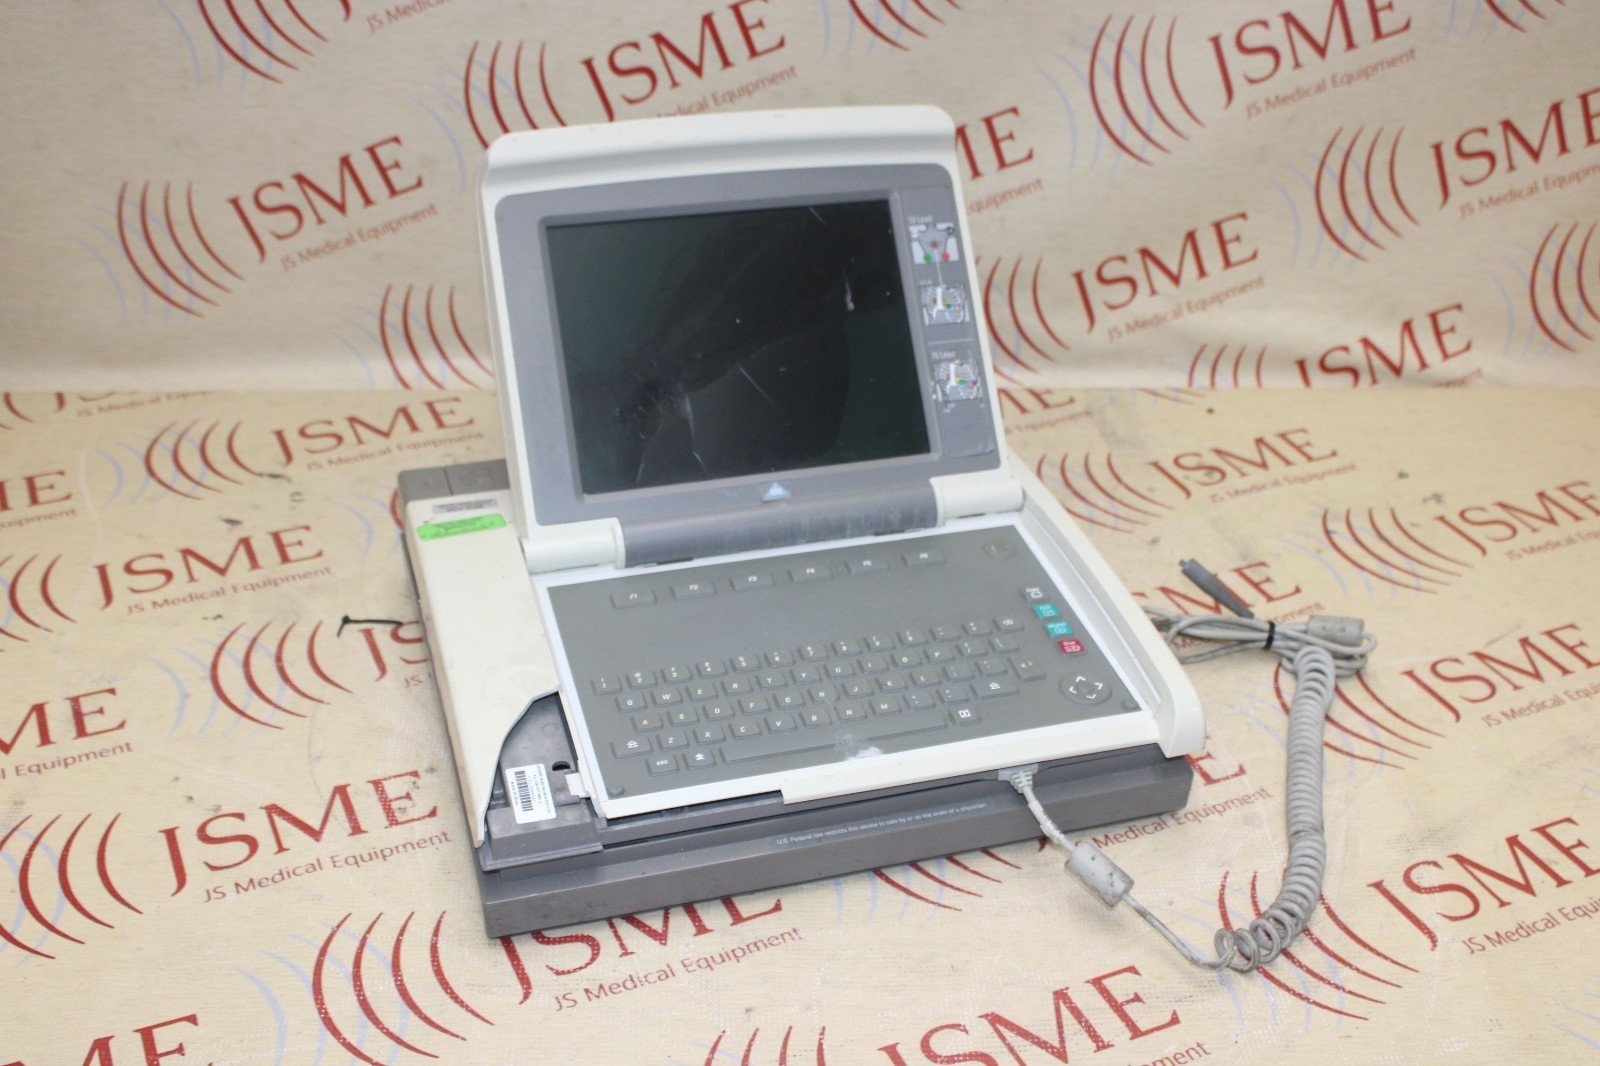
GE Marquette MAC 5000 Resting ECG  System For Parts
Expedited shipping is available, please contact us for rate. The unit does not power on and has a few cracks. See pictures Sold as is/as pictured, no additional parts/cables included.-Please contact us with your full address for an international shipping quote-JSMedicalEquipment has not independently tested this unit. Please let us know if you have any questions or if there is anything we can do to verify functionality • The sale of this item may be subject to regulation by the U.S. Food and Drug Administration and state and local regulatory agencies. If so, do not bid on this item unless you are an authorized purchaser. If the item is subject to FDA regulation, we will verify your status as an authorized purchaser of this item before shipping of the item. By bidding on/purchasing this item, the buyer acknowledges that there may be an inherent danger in its use, either physical or environmental, and that it is the purchaser's sole responsibility for the handling, use, disposal and appropriateness of use of a particular item, and will hold the seller harmless from any and all liability. Please contact us with any questions: JS Medical Equipment 1205 Paco Way Lakewood, NJ 08701 [phone removed by eBay] • DISCLAIMER/WAIVER OF LIABILITY: Regardless of the origin of the equipment, documentation provided or identification appearing upon the equipment, the equipment described and offered here is in no way certified for, recommended for, or offered for any specific use. The purchaser agrees that the seller shall not be held responsible or liable for any injuries or damages, whether incidental or consequential, associated in any way with the equipment. The purchaser, by bidding on/purchasing this equipment, indicates their acknowledgment of, and agreement to the terms of this disclaimer.
Brand: GE
Category: Business & Industrial > Medical > Medical Equipment > Vital Signs Monitors > ECG Monitors